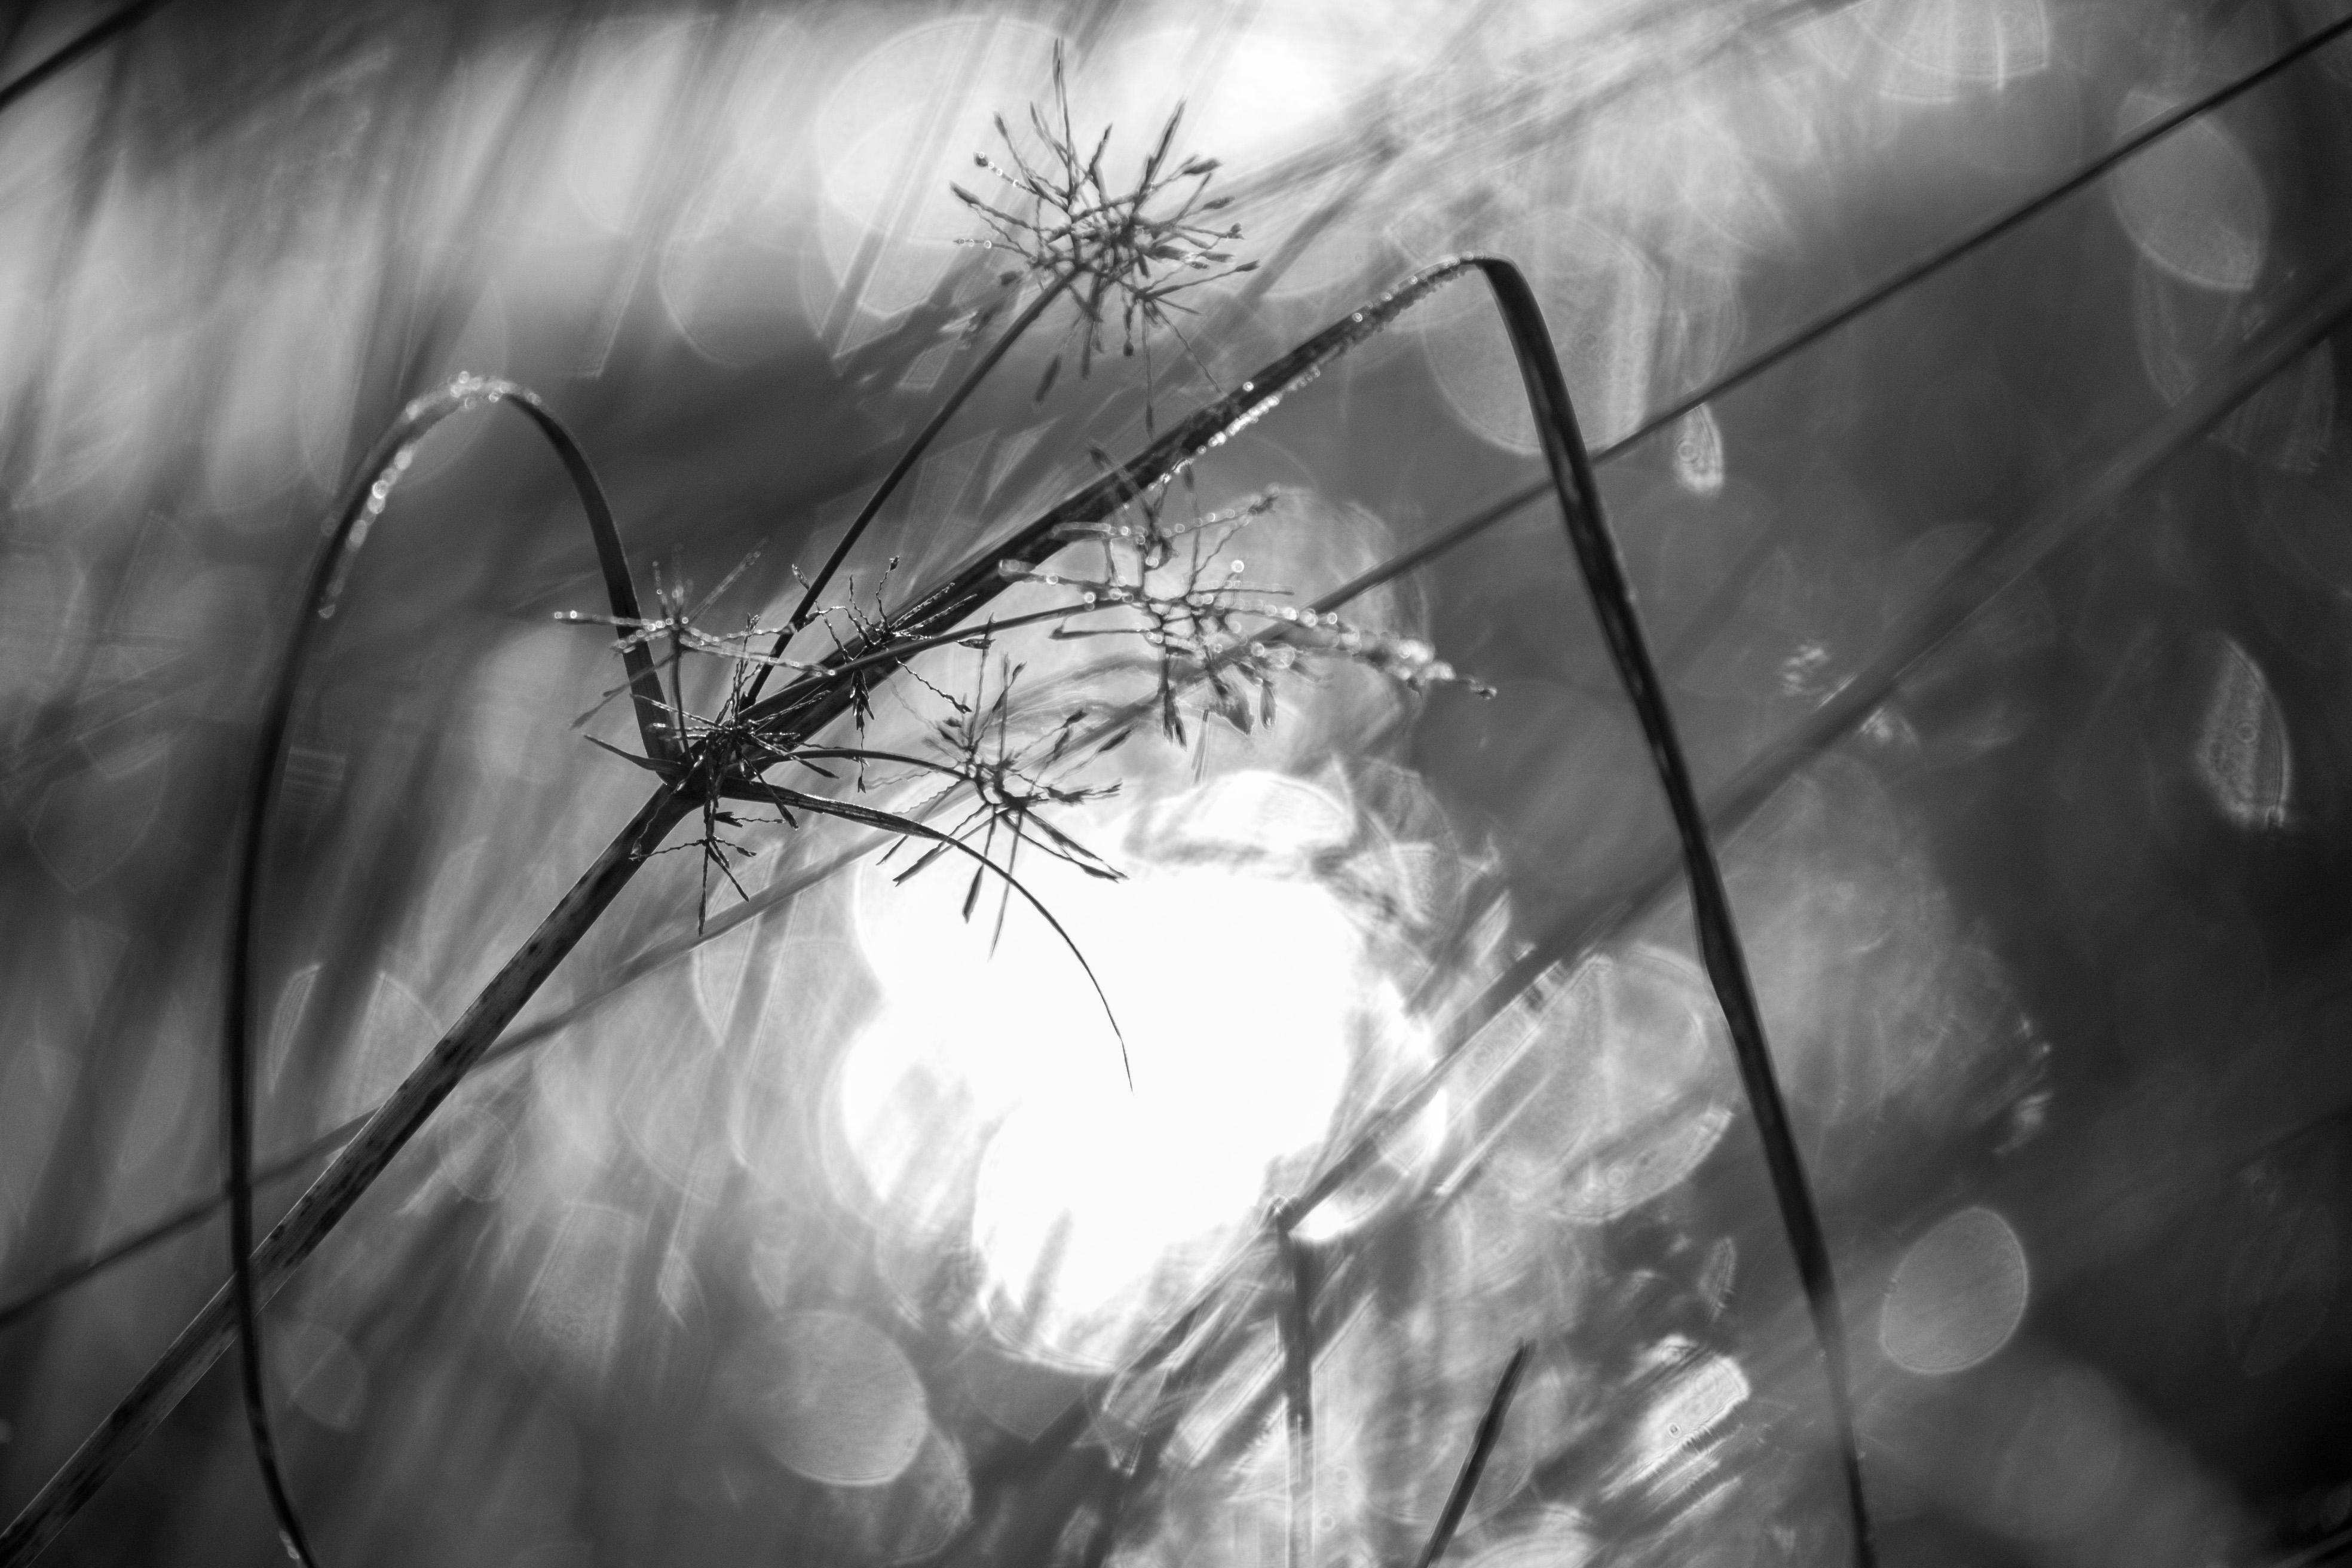
tree, nature, branch, light, bokeh, black and white, white, photography, sunlight, leaf, atmosphere, reflection, darkness, nikon, black, monochrome, close up, lumiere, nikkor, d750, depthoffield, profondeurdechamp, 5502000mmf4056, macro photography, monochrome photography